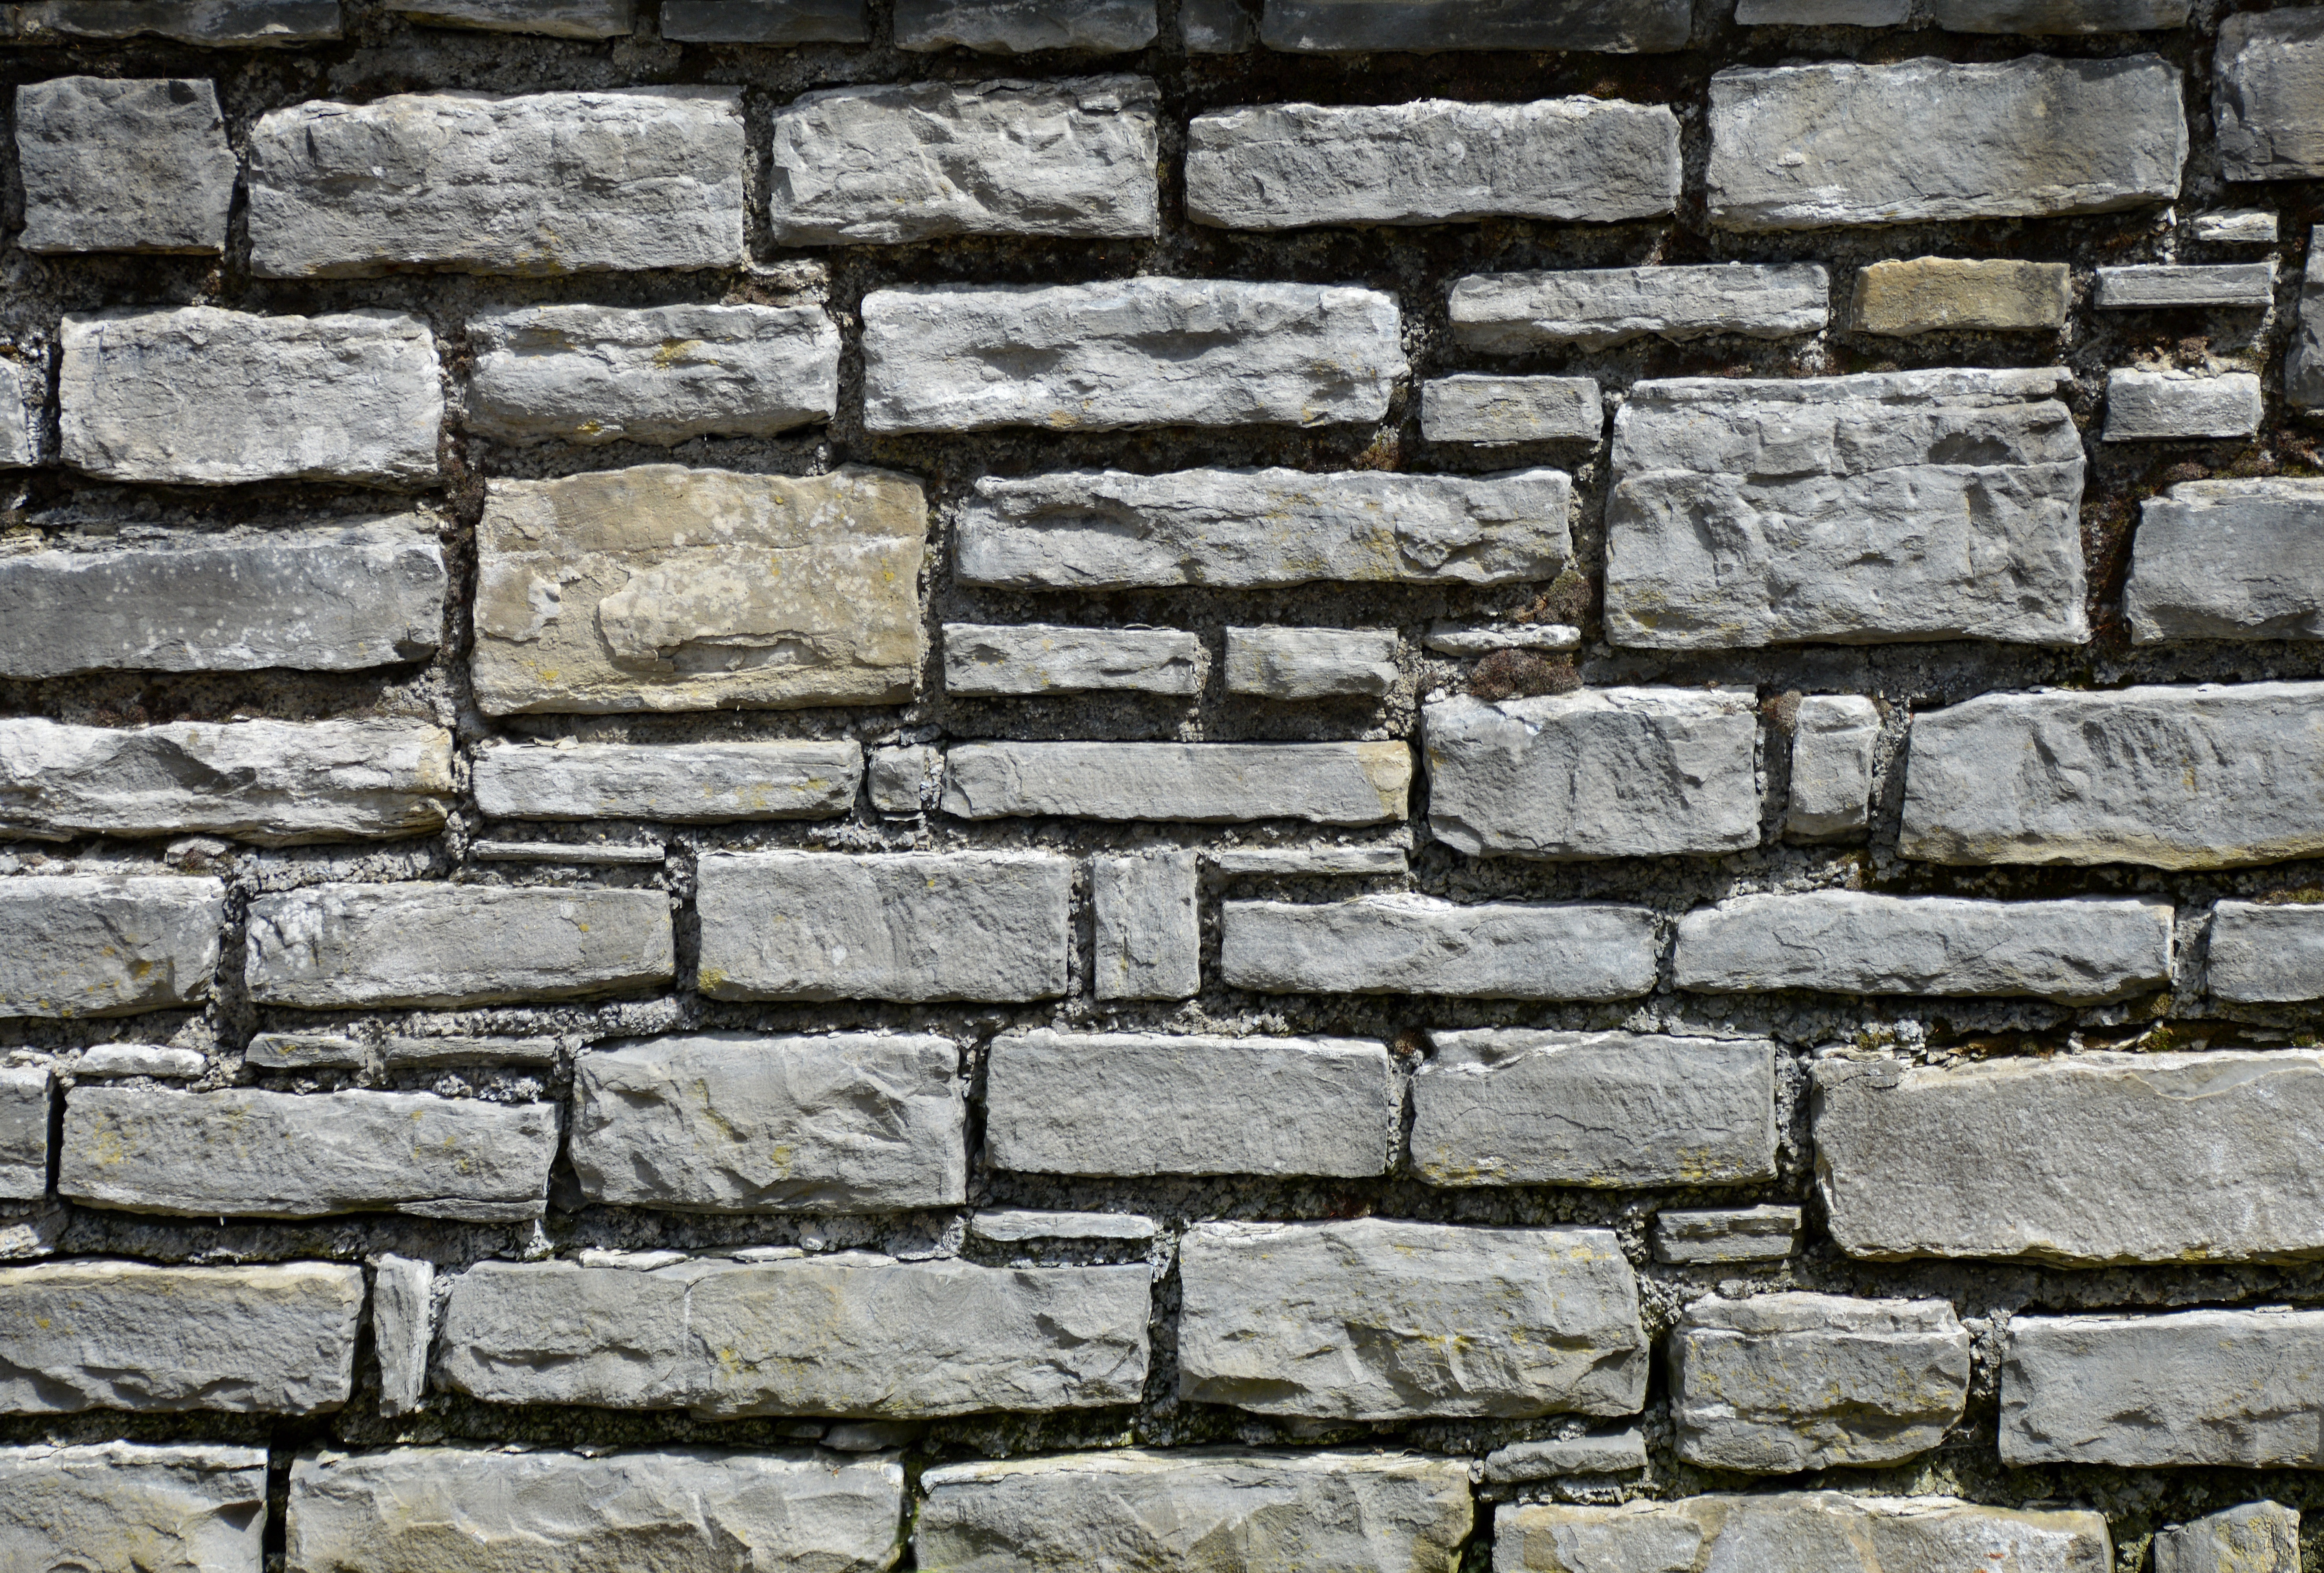
rock, structure, texture, floor, building, cobblestone, wall, pattern, facade, stone wall, brick, material, background image, stones, background, design, graphic, brickwork, masonry, natural stone, joints, material collection, flooring, quarry stone, limestones, wall stones, road surface, old brick wall